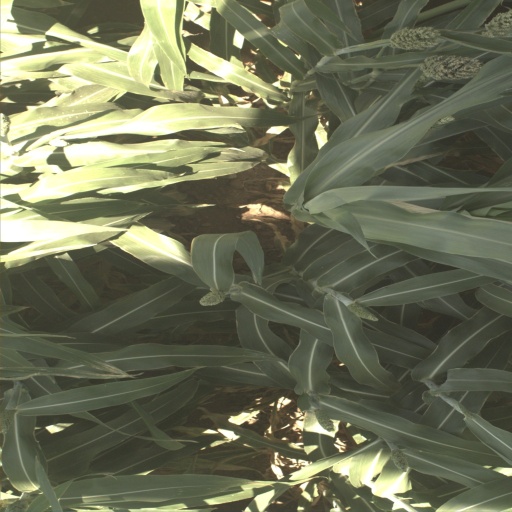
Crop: sorghum